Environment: real
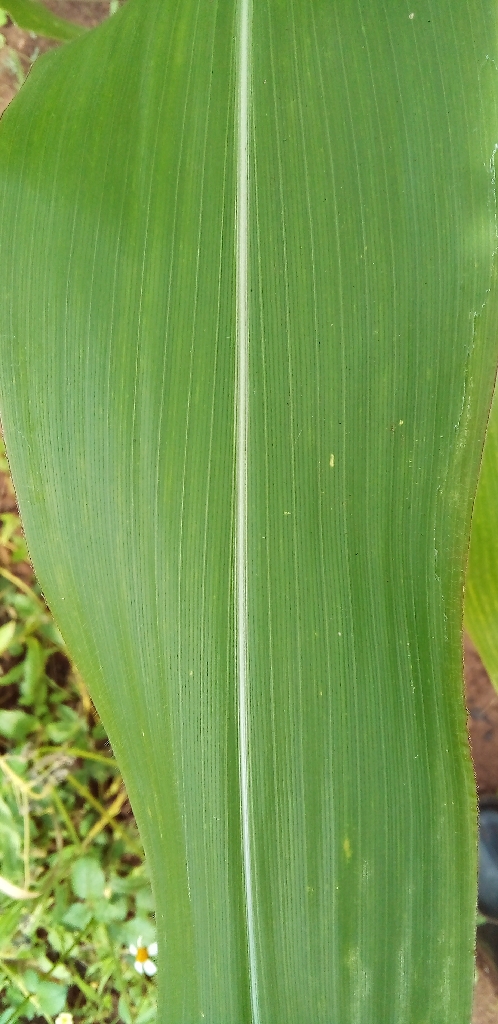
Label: healthy